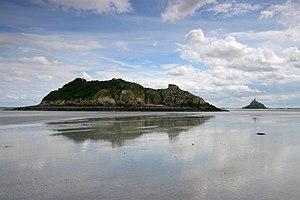
La Fée des grèves est un roman historique d'aventures de Paul Féval, publié en feuilleton dans La Gazette de France, du 27 juin au 28 octobre 1850. Il paraît en volume l'année suivante. L'histoire se déroule en 1450, en baie du mont Saint-Michel, aux confins de la Bretagne et de la Normandie.
Cet article décrit la géographie de la Normandie.
Cet article recense les monuments historiques situés dans l'arrondissement d'Avranches, dans le département de la Manche.
Tombelaine est un îlot granitique situé dans la baie du Mont-Saint-Michel, sur la rive droite du fleuve côtier de la Sée, à quelques kilomètres au nord du mont Saint-Michel. L'important marnage de la baie permet à cet îlot d'être atteint à pied sec par basse mer.